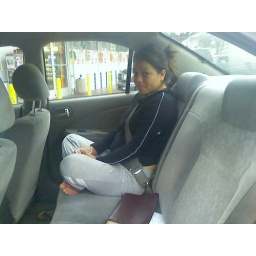
sitting in the car see that brown book she read it and practice it to